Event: Nepal Earthquake
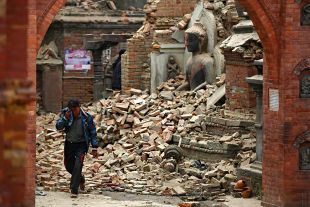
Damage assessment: damage